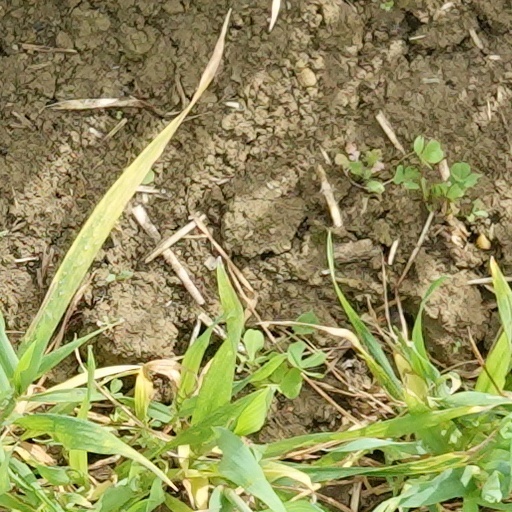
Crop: wheat